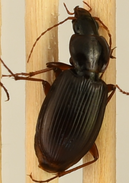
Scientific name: Synuchus impunctatus
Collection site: Harvard Forest Site (HARV), plot HARV_010